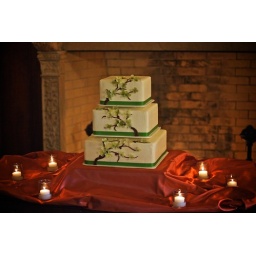
The wedding cake surronded by candle light